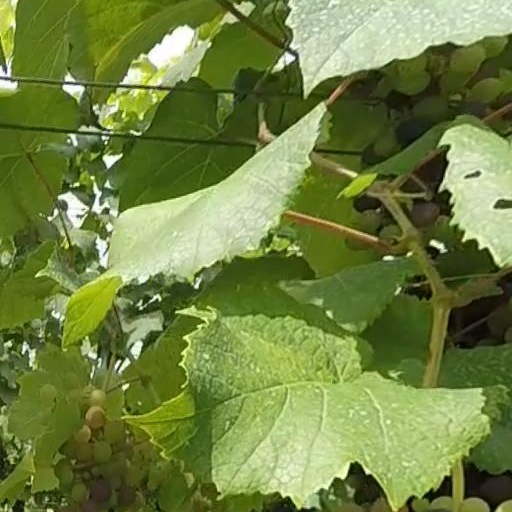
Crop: grape